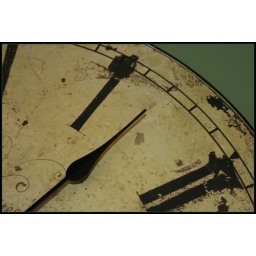
this photo represents one of my fledglings flying the nest.....(sigh!) It hangs in the kitchen of his new host-family.